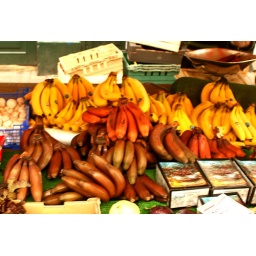
I saw these red bananas in Grantham Market on Saturday last, I've never seen red bananas before!